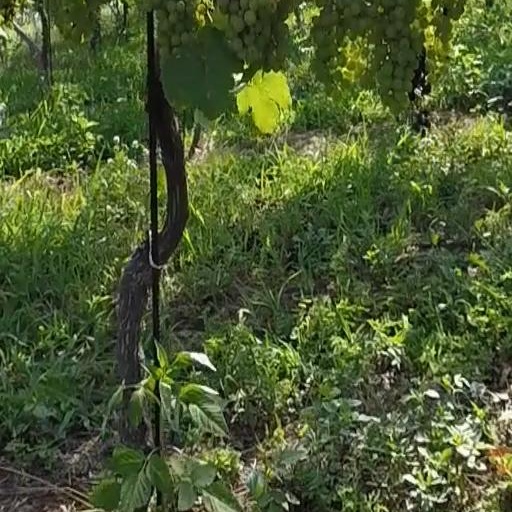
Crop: grape